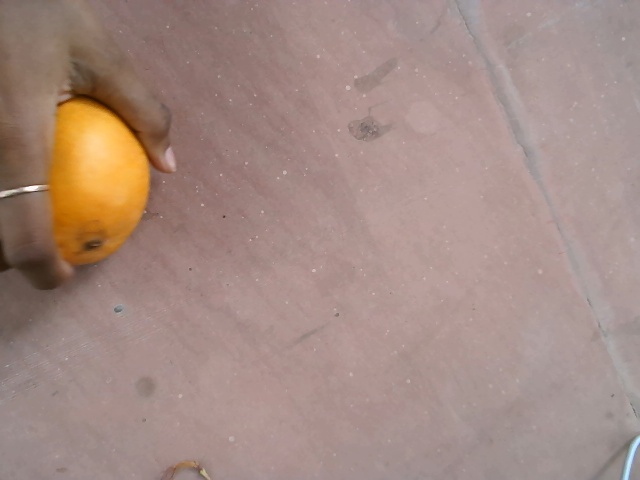
Label: Ripe_Mango